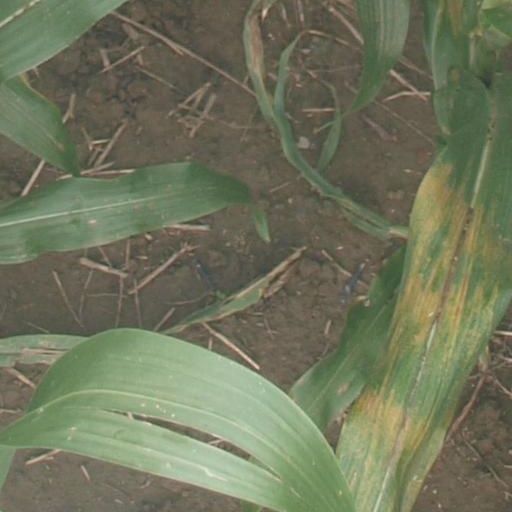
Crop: maize; corn